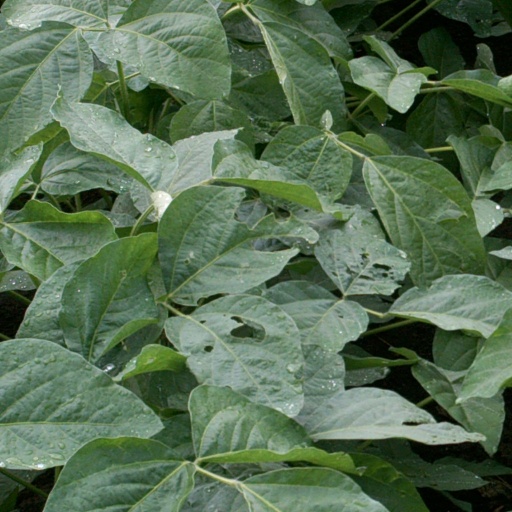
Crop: soybean